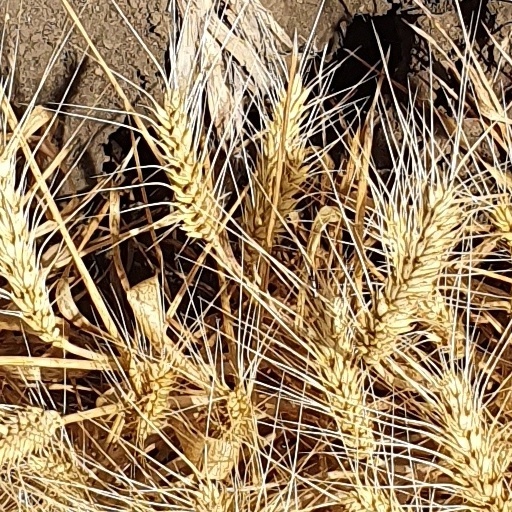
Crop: wheat